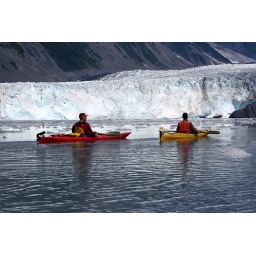
near black sand beach